Nelson High School (Ontario)

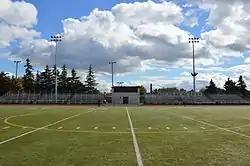
Nelson Stadium

Nelson High School is located in south-central Burlington at the corner of New Street and Belvenia Road. The school is a two-story building with a courtyard at the center. Classrooms, offices, and multiple computer labs (rooms) are typical of the school's 1950s design. In 2019, construction was started on a new cafeteria and library. The new facilities entered use in 2021.